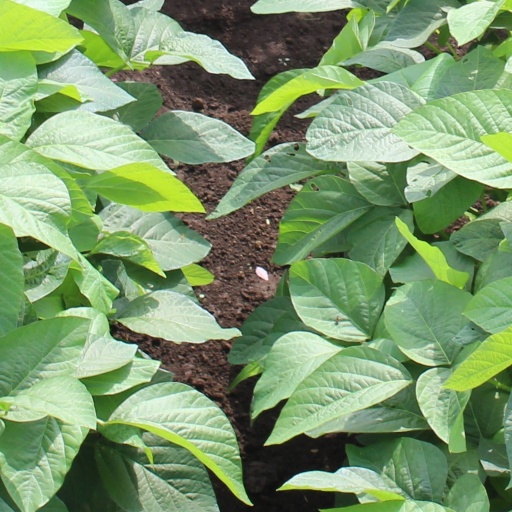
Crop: soybean